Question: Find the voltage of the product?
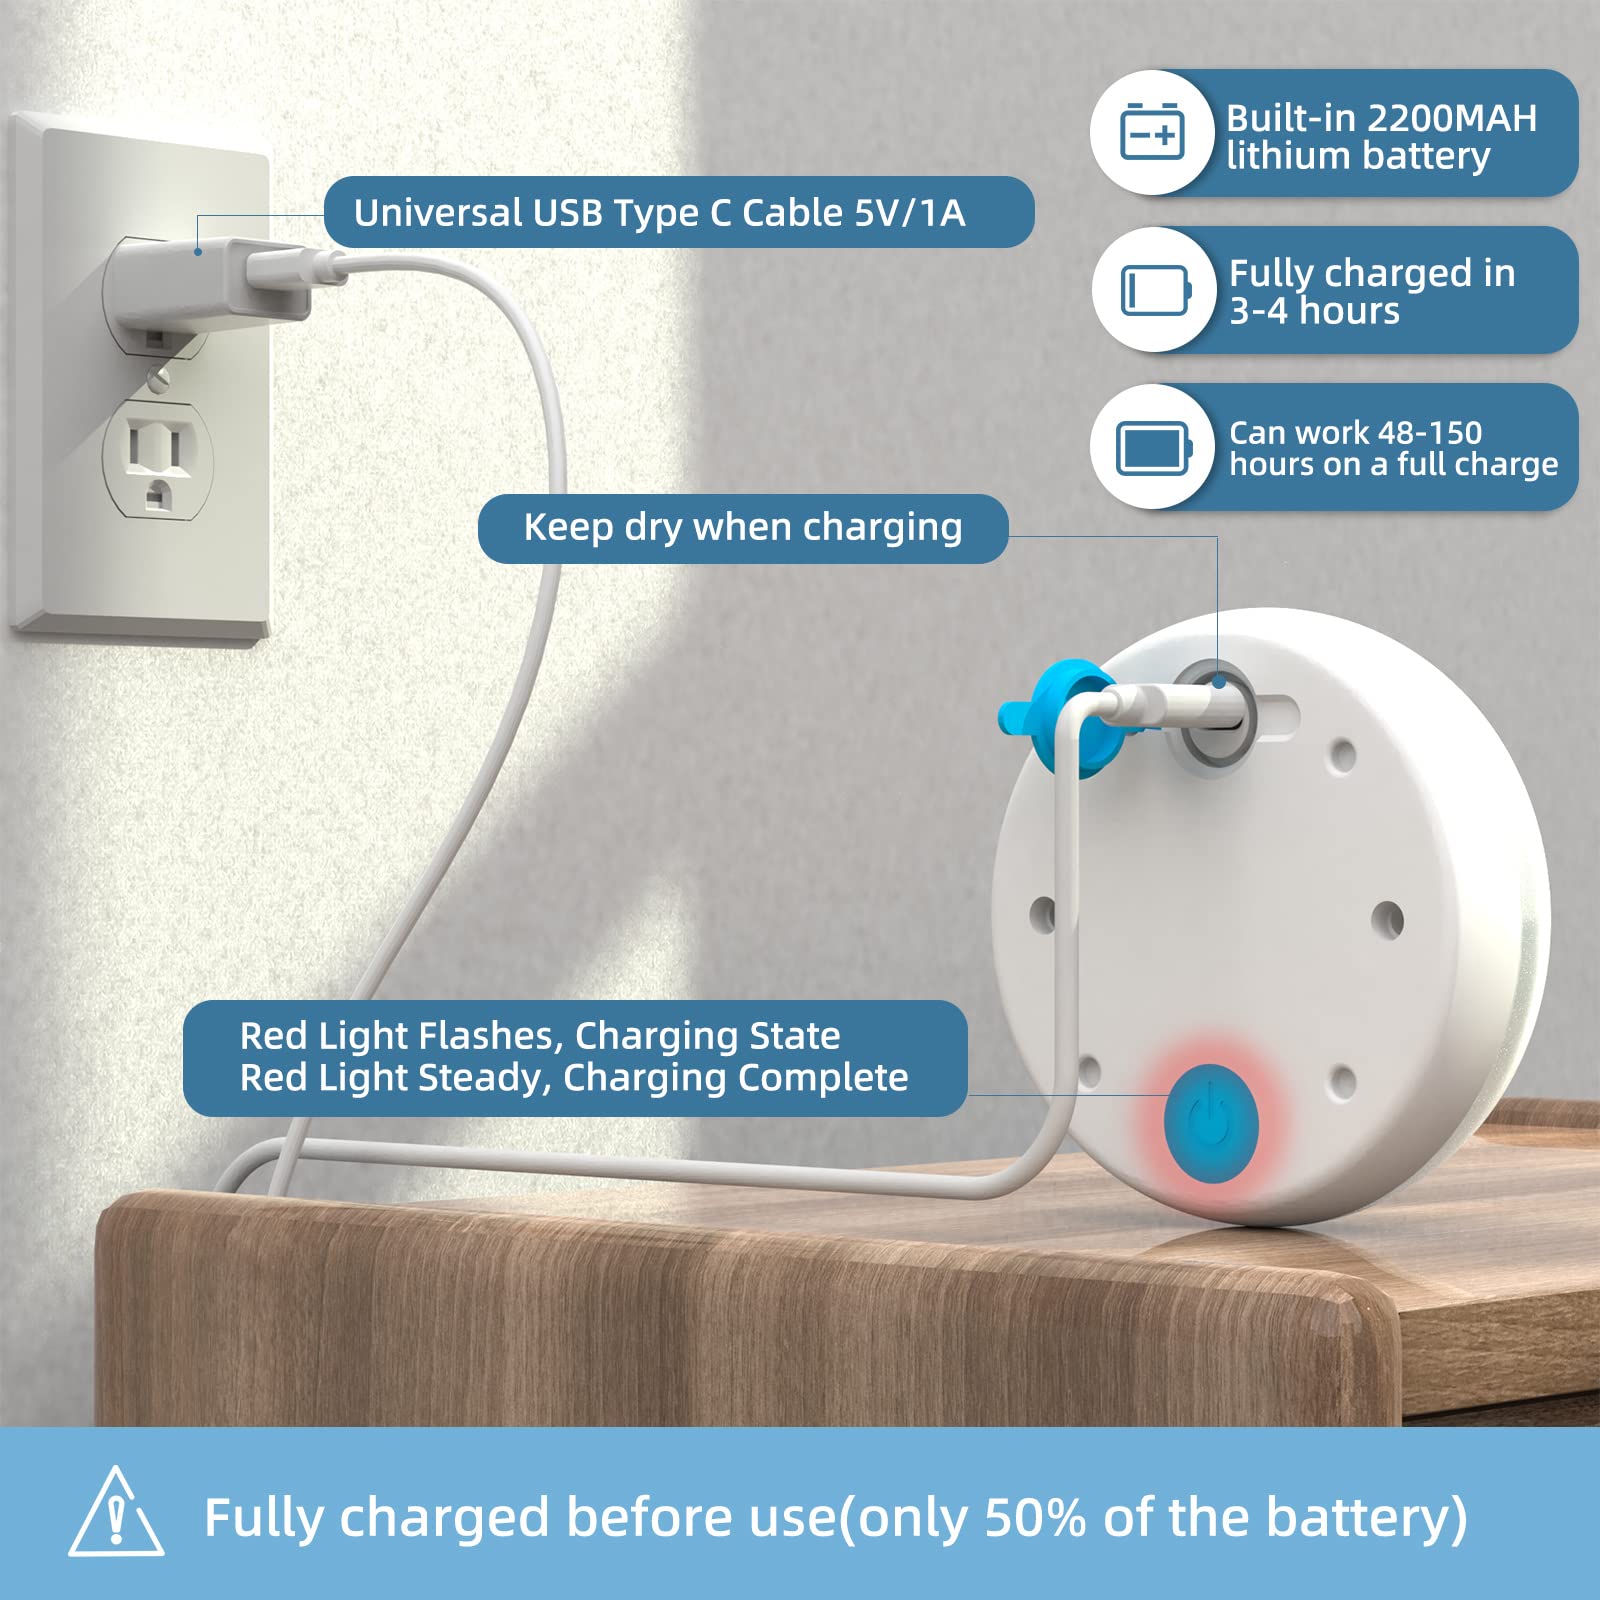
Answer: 5.0 volt